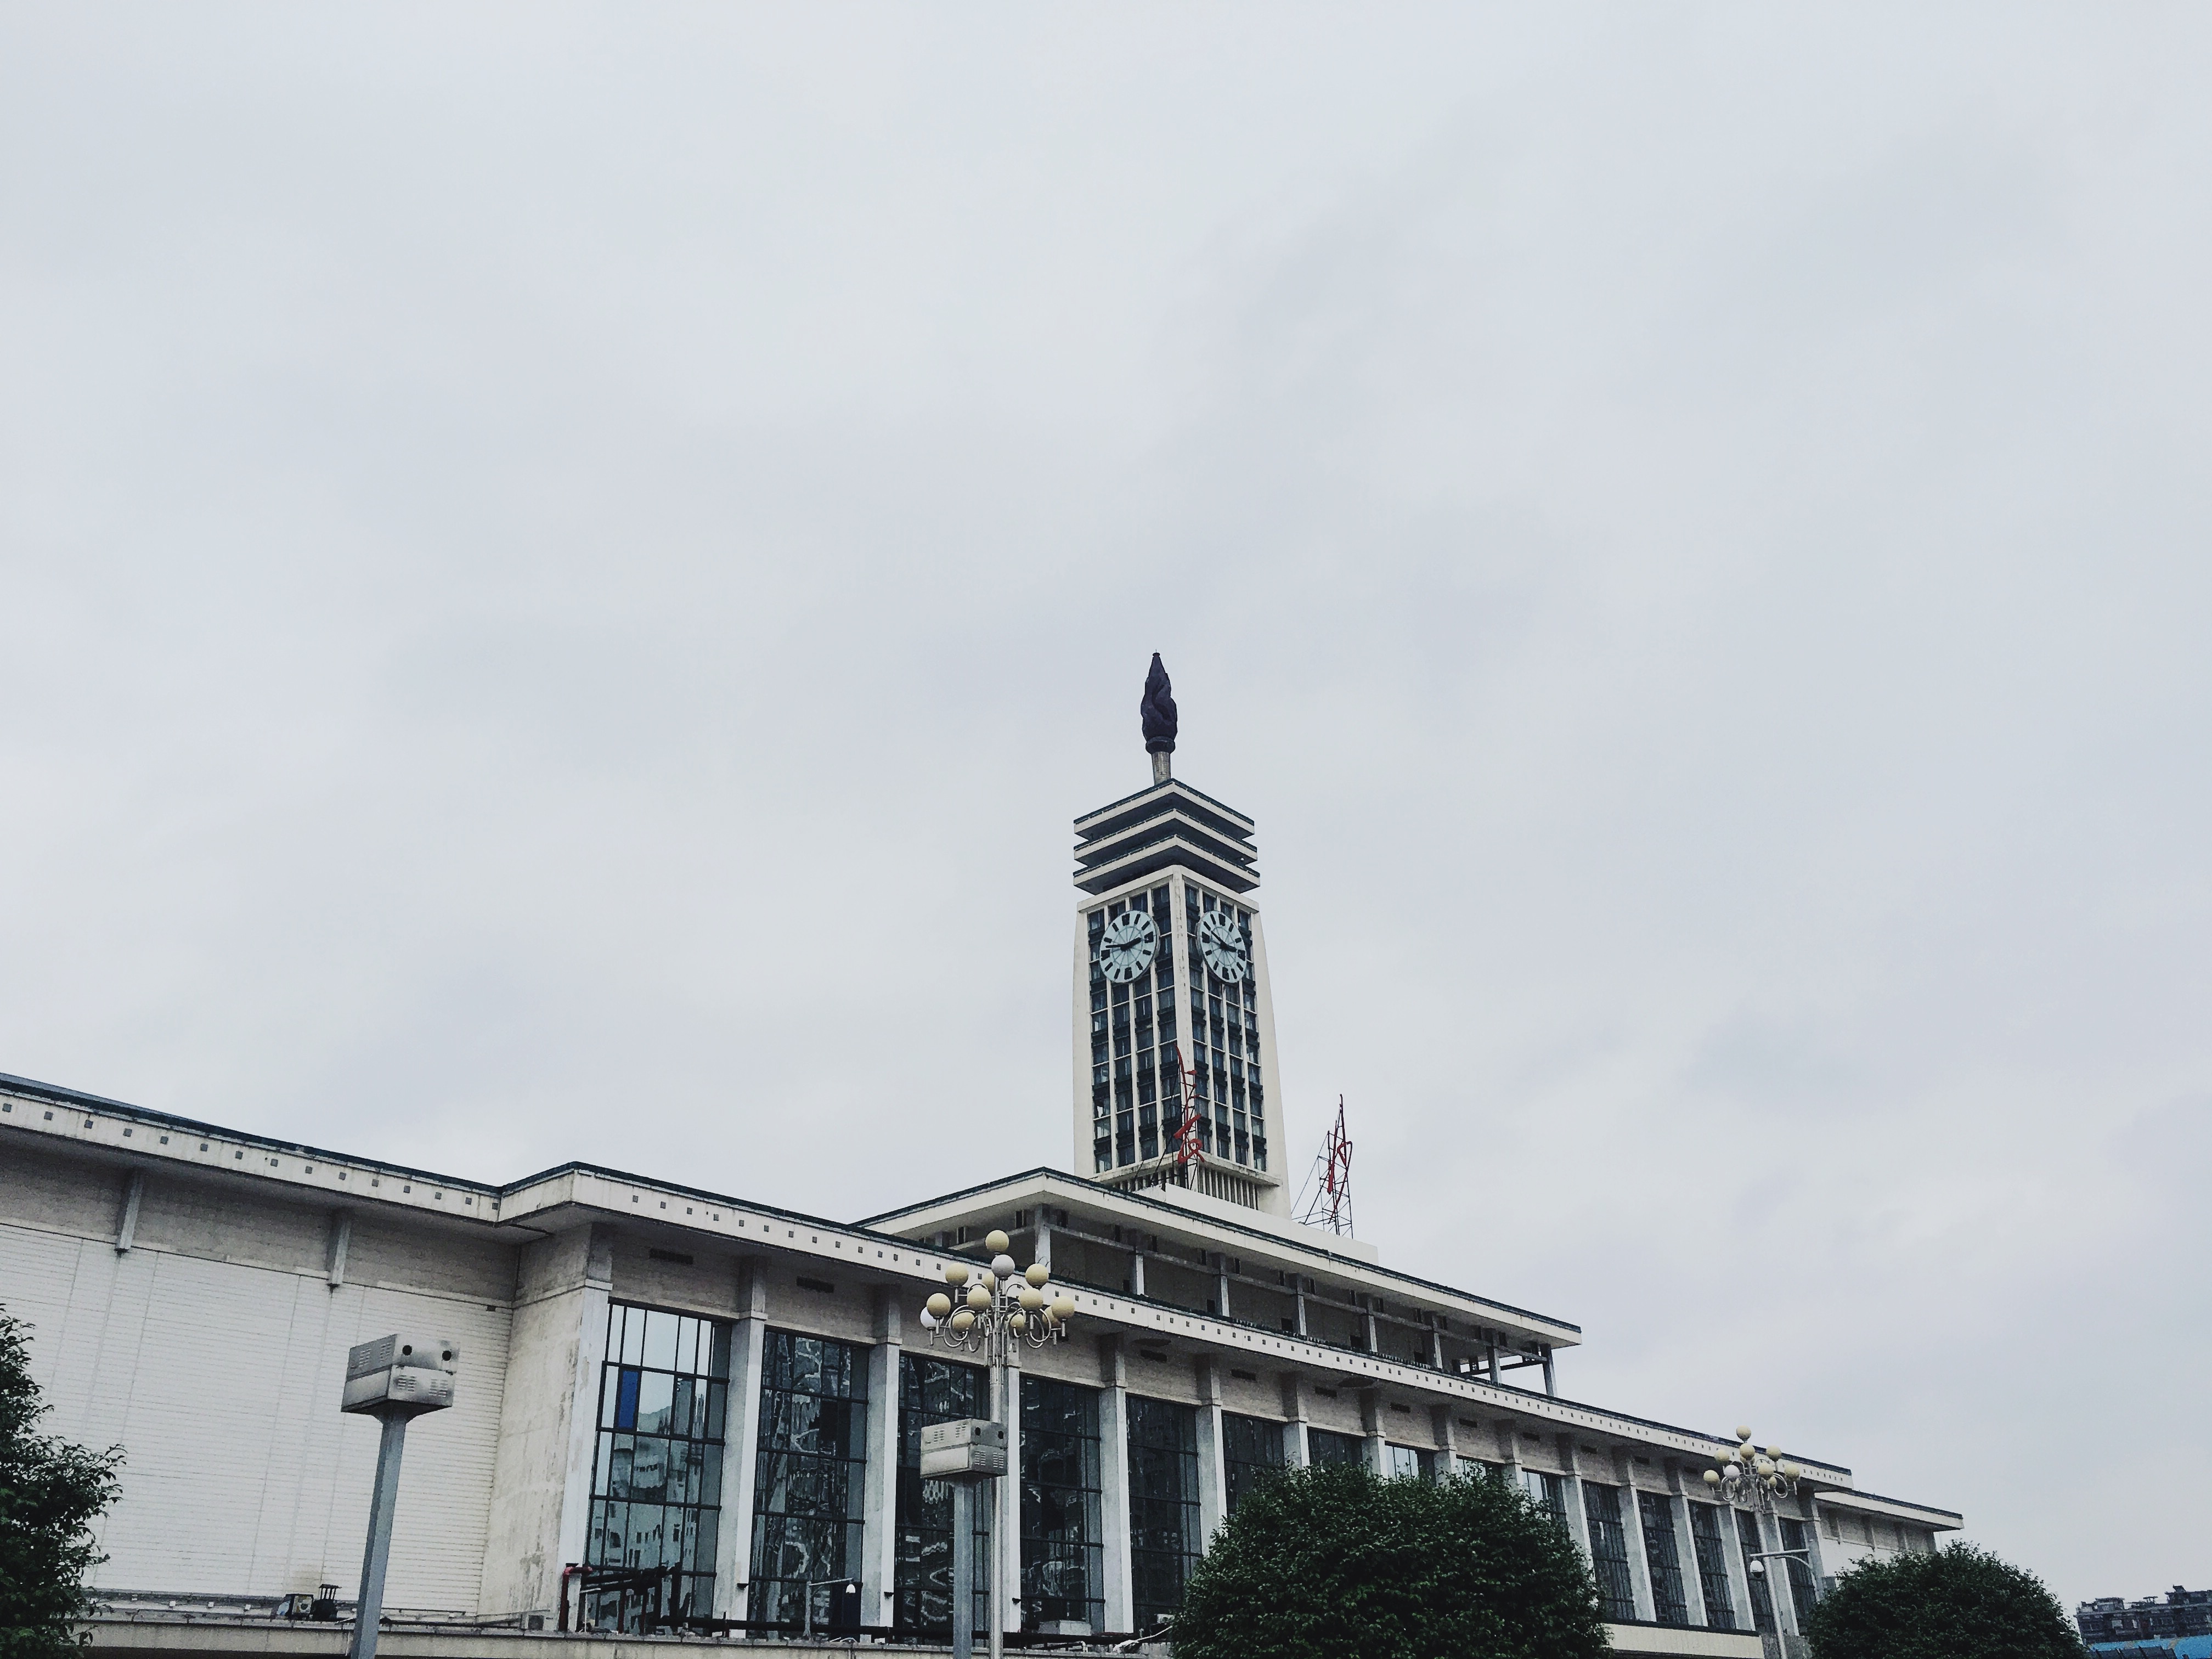
building, tower, landmark, church, place of worship, steeple